Pavilion

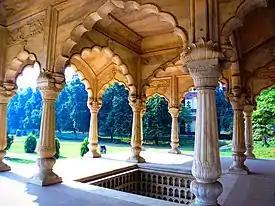
A marble pavilion, Red Fort, Delhi

The word is from French (Old French ) and it meant a small palace, from Latin (accusative of ). In Late Latin and Old French, it meant both ‘butterfly’ and ‘tent’, because the canvas of a tent resembled a butterfly's spread wings.